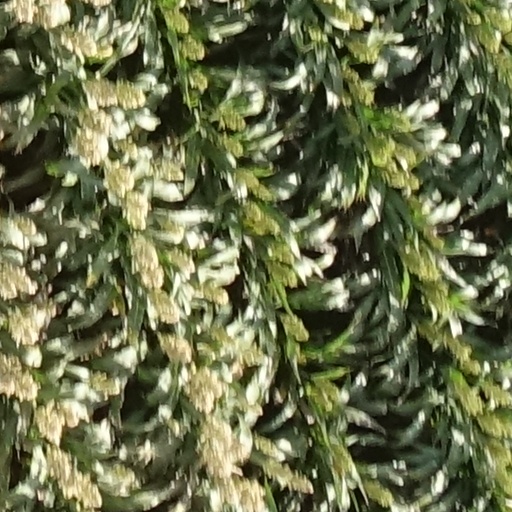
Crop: sorghum